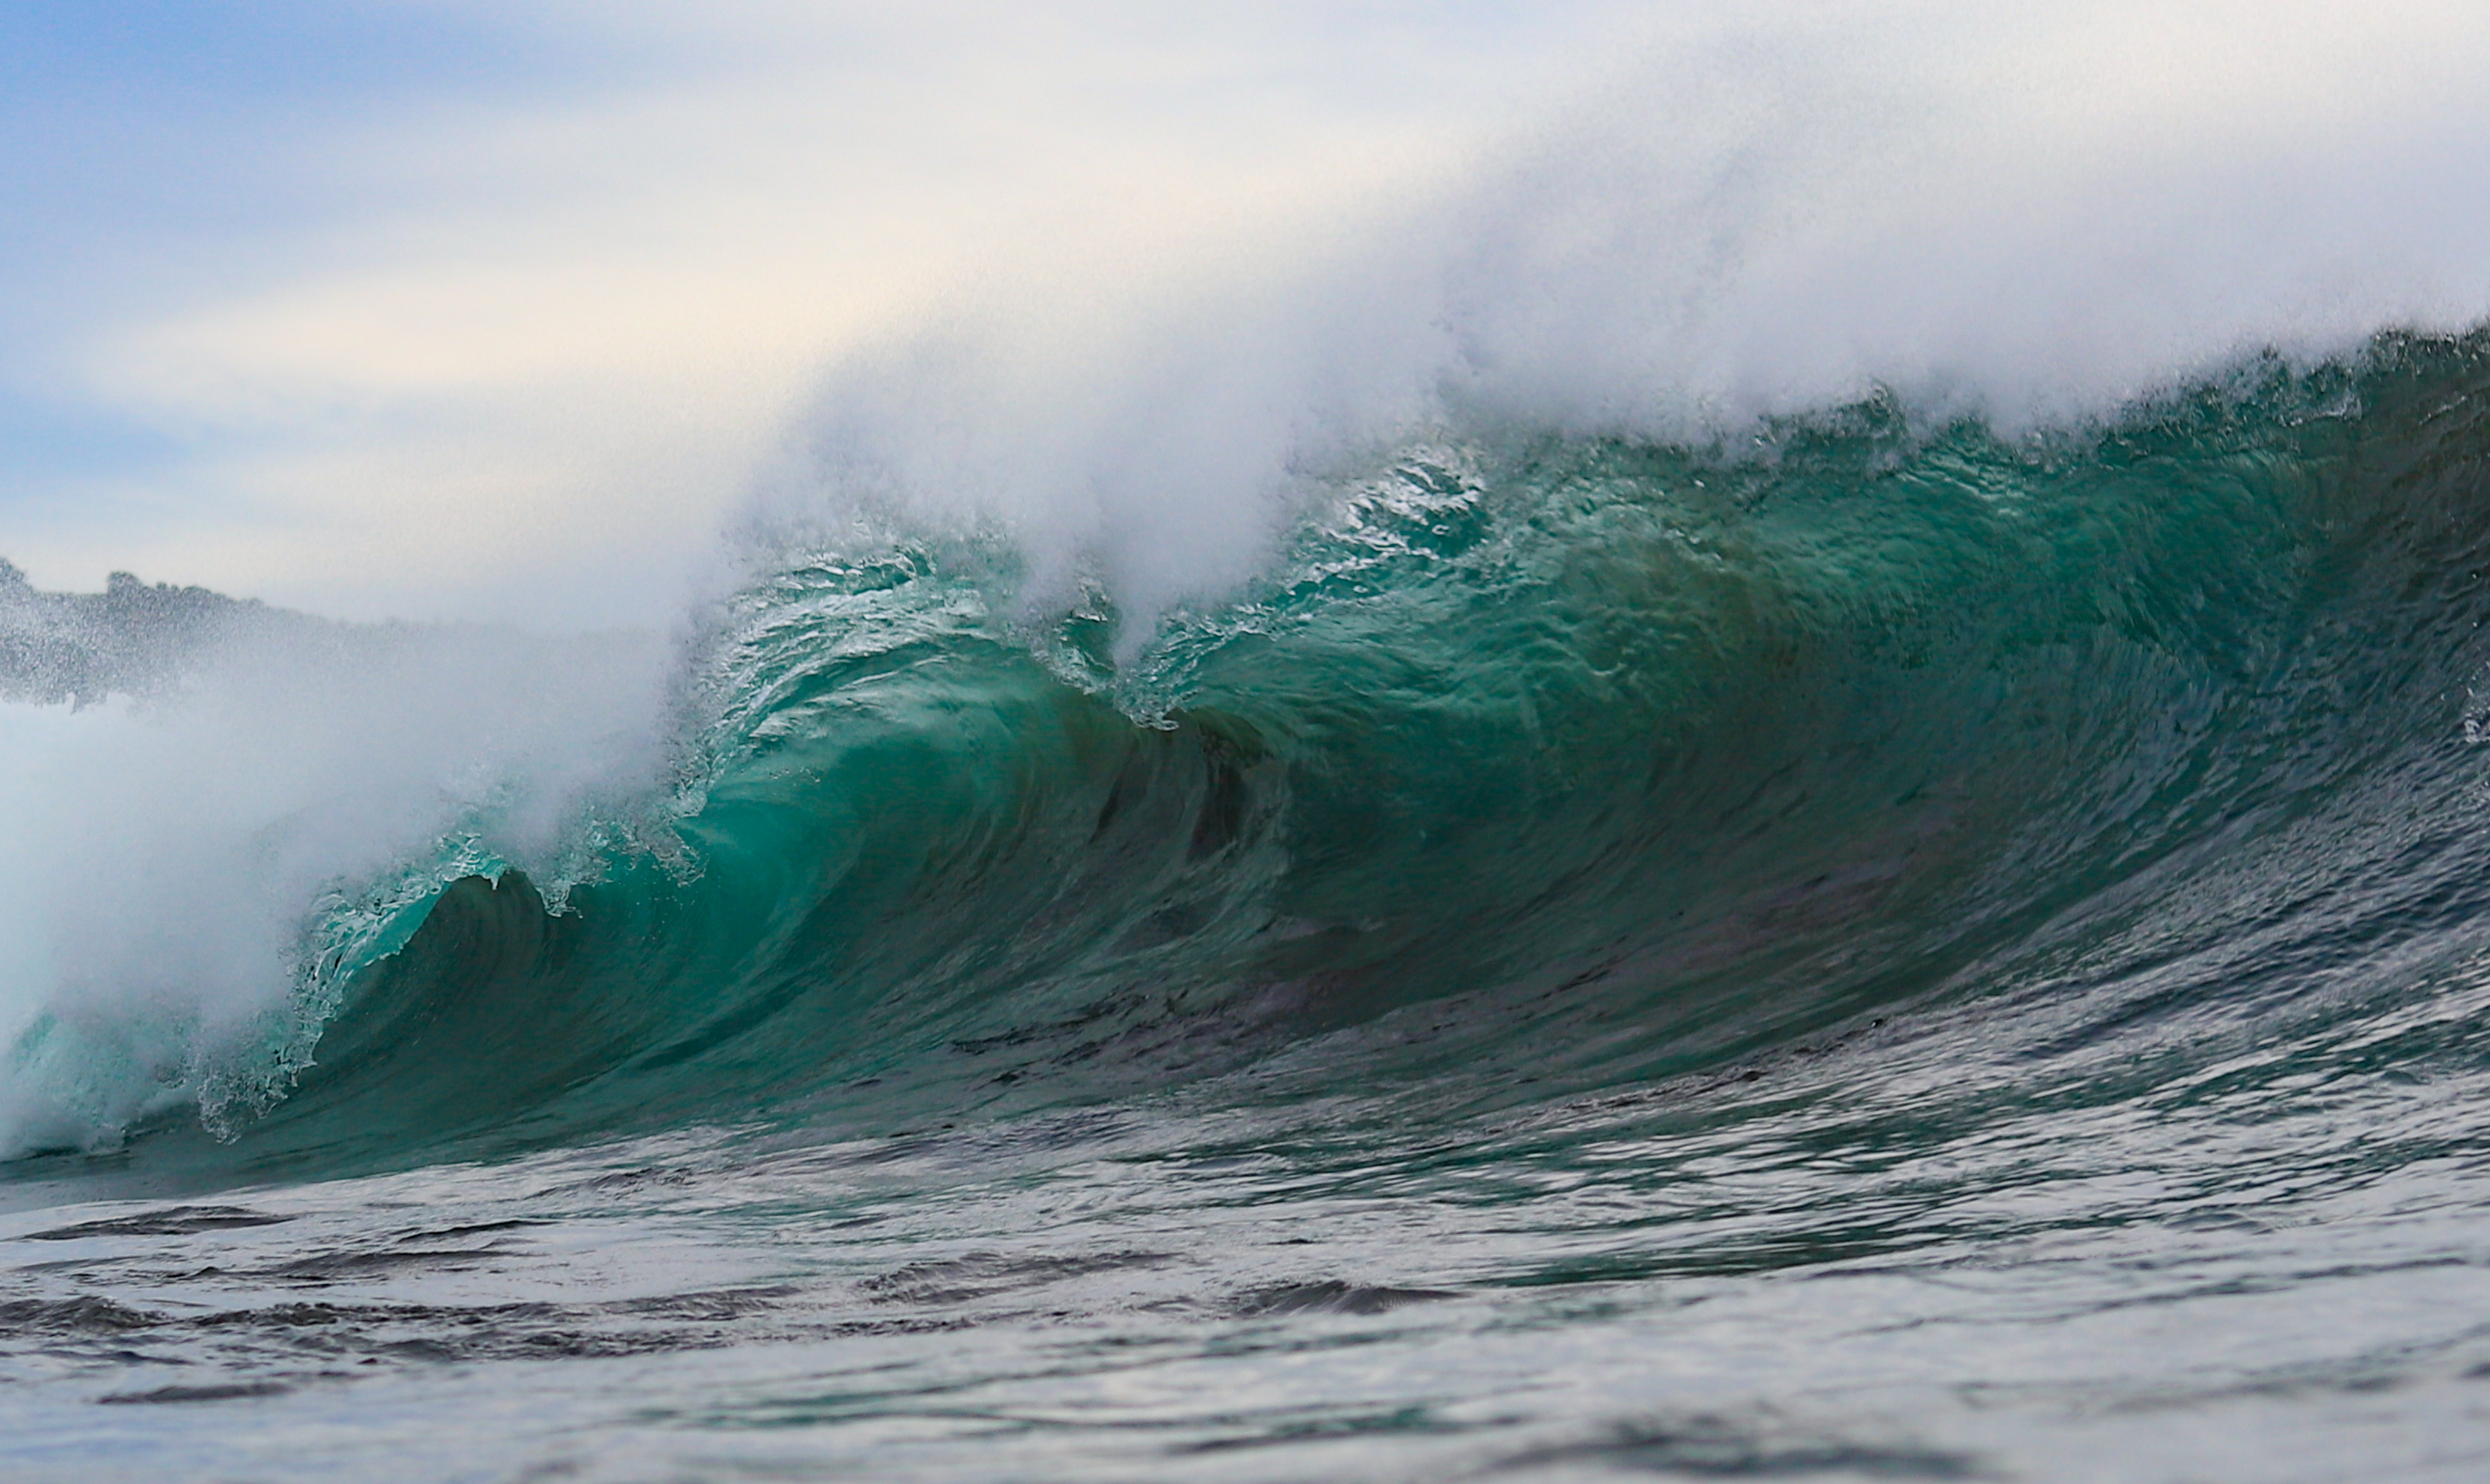
wave, ocean, swell, breaking, blue, spray, water, cloud, water resources, liquid, sky, fluid, wind, wind wave, tsunami, landscape, horizon, tide, event, sea, cumulus, sound